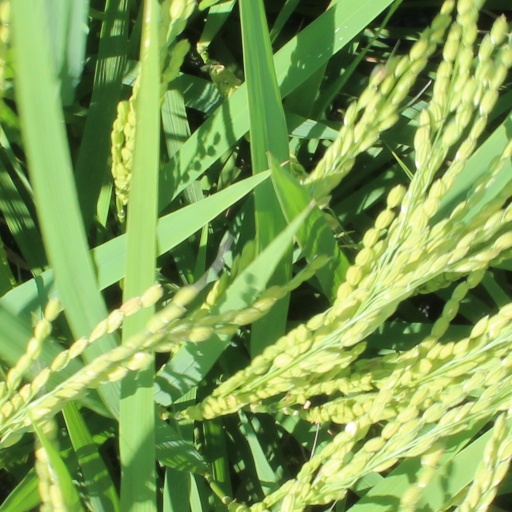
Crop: rice